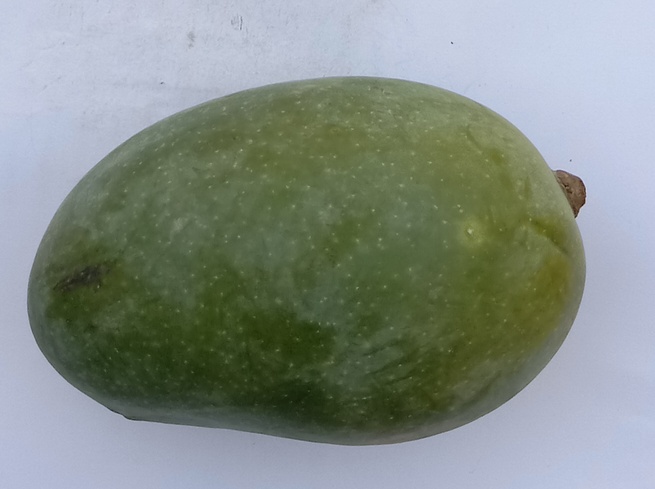
Mango variety: Chaunsa (Black)